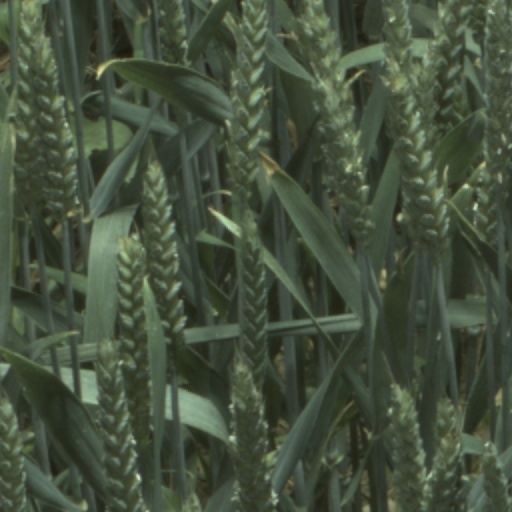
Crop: wheat